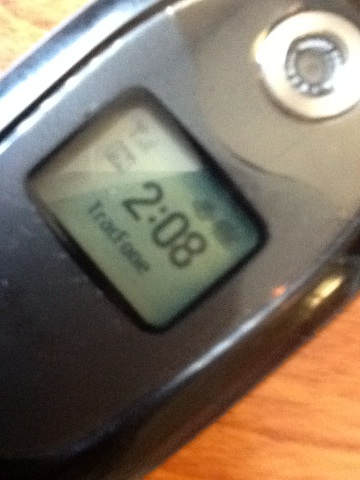Question: What time is on my phone?
Answer: 2:08